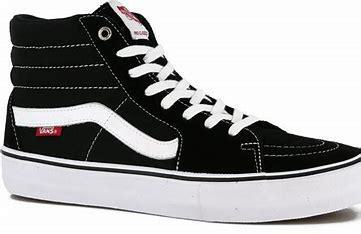
Brand: Vans
Model: SK8 Hi Skate